Rice–Gates House

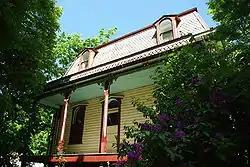
Front of building in 2008

The Rice–Gates House is a historic private residence on Southeast Walnut Street in downtown Hillsboro, Oregon, United States. Completed in 1890, the Second Empire architectural style structure stands two stories tall with a mansard roof. The wood building was added to the National Register of Historic Places in 1980 and is named after several former owners, William Rice, Harry V. Gates, and his son Oliver.